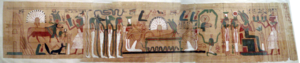
La vie après la mort est l'hypothèse de la survivance de l'esprit, de l'âme ou de la conscience d'un être vivant après la mort. Les concepts d'esprit et de conscience font l'objet de controverses et la position scientifique majoritaire est qu'il n'existe pas de preuve de l'existence d'une vie après la mort.
Le spiritisme est considéré, selon les sources, comme une superstition, comme une science occulte ou comme une doctrine. Il est fondé sur la croyance que certains phénomènes paranormaux sont le moyen pour des entités de l'au-delà appelées « esprits », le plus souvent des personnes décédées, de communiquer avec les vivants.